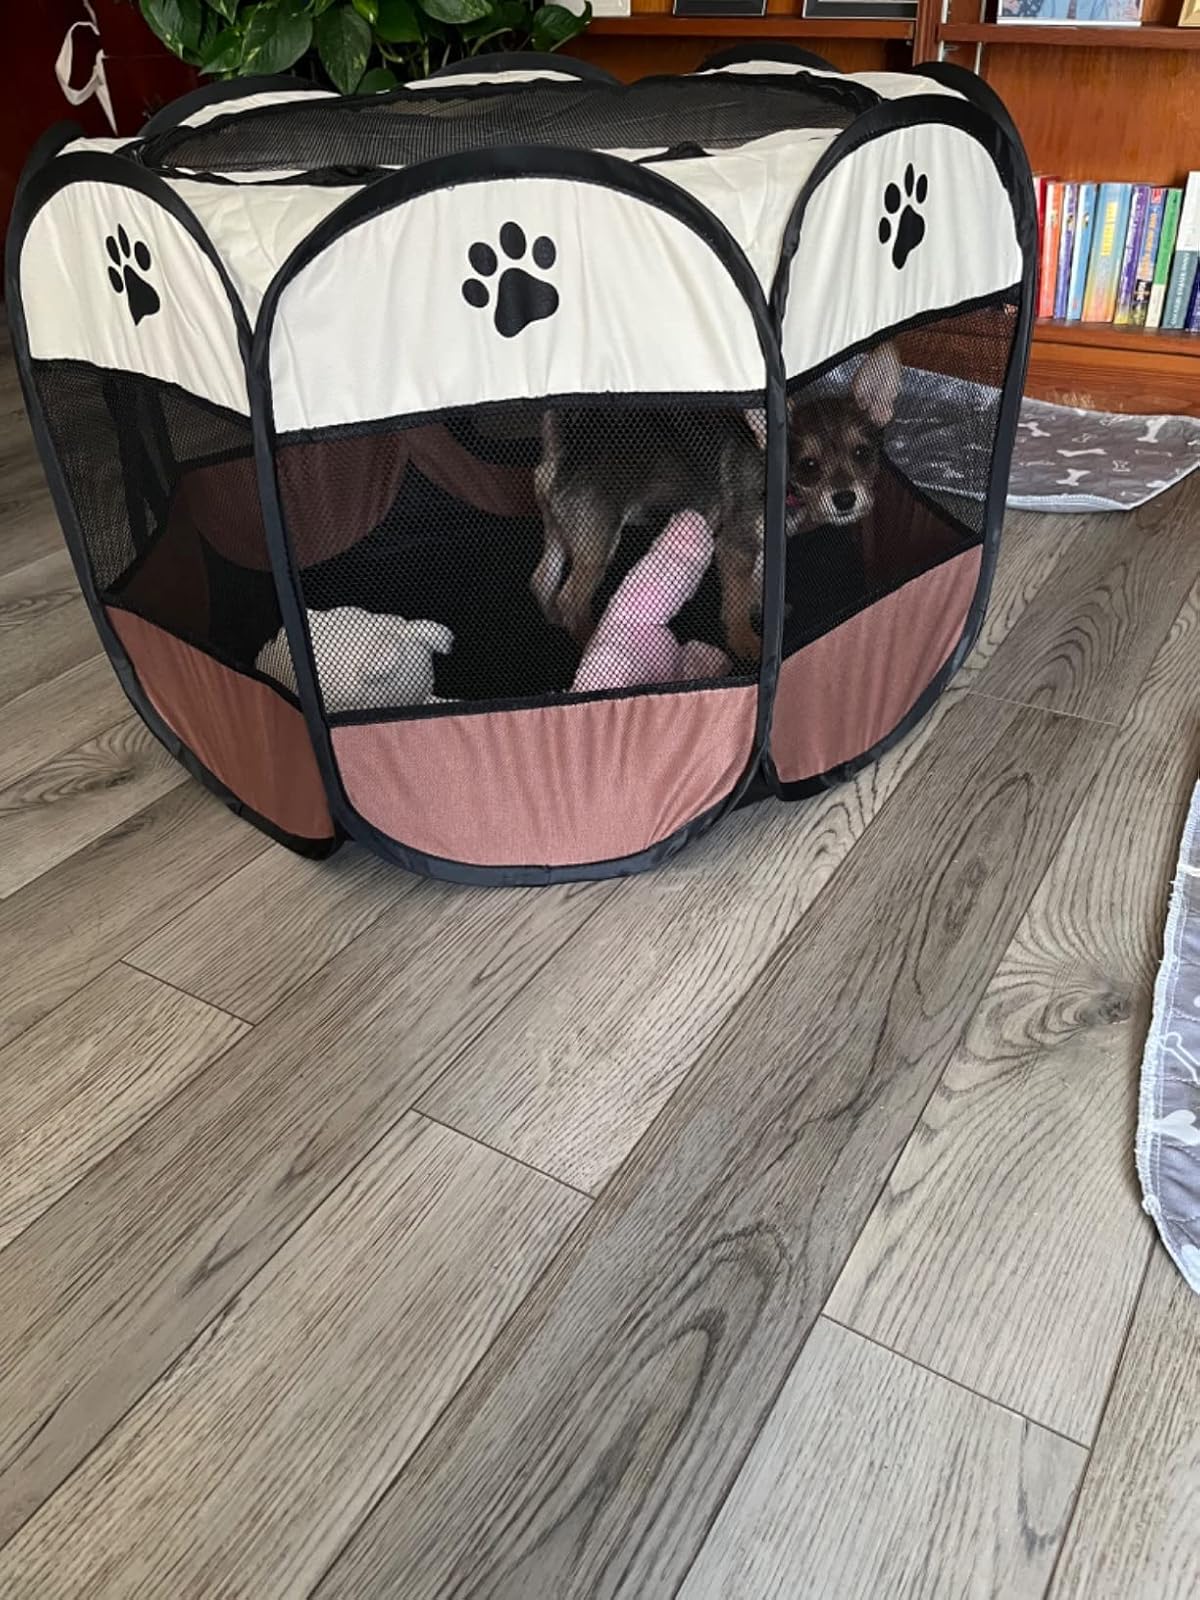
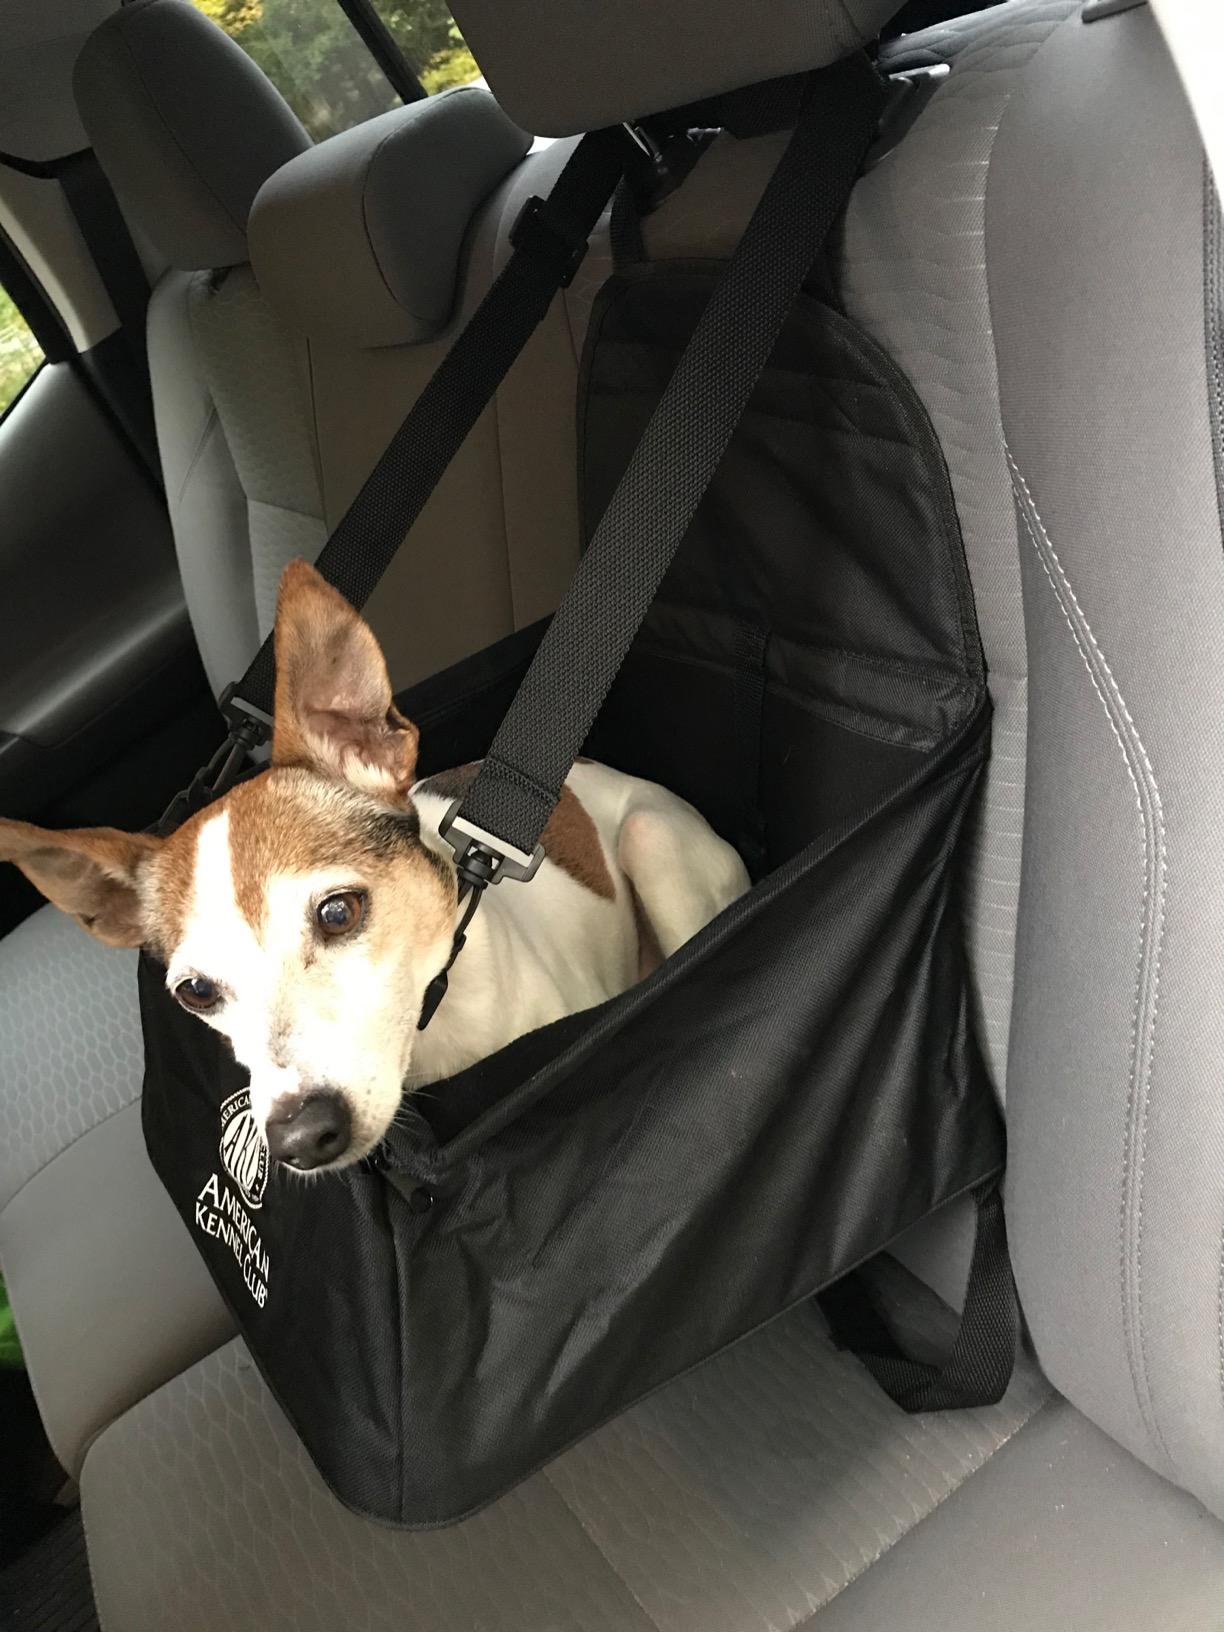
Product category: items_kennel
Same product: no